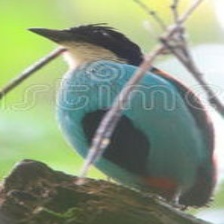
Species: AZURE BREASTED PITTA
Scientific name: PITTA STEERII